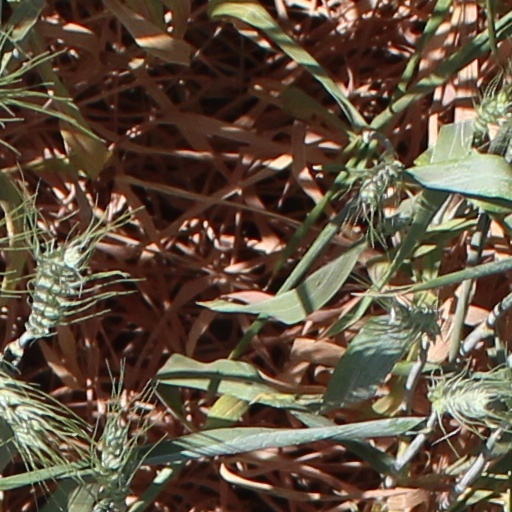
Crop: wheat